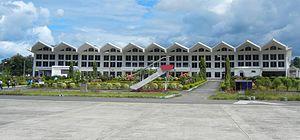
Le Mizoram est un État de l’Inde du Nord-Est ayant pour capitale Aizawl. Le nom est dérivé de Mizo, le nom des habitants natifs, et Ram, qui signifie « terre », Mizoram signifiant ainsi « terre des Mizos ». C’est l’État le plus méridional de l’Inde du Nord-Est, partageant des frontières avec trois des « sept États sœurs », à savoir le Tripura, l’Assam et le Manipur. L’État partage également une frontière de 722 kilomètres avec le Bangladesh et la Birmanie.